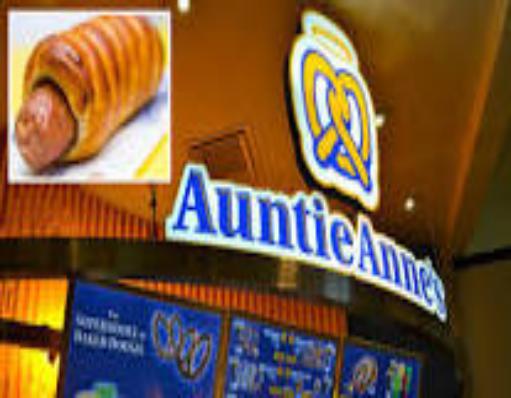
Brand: Auntie Anne's-1
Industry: Food